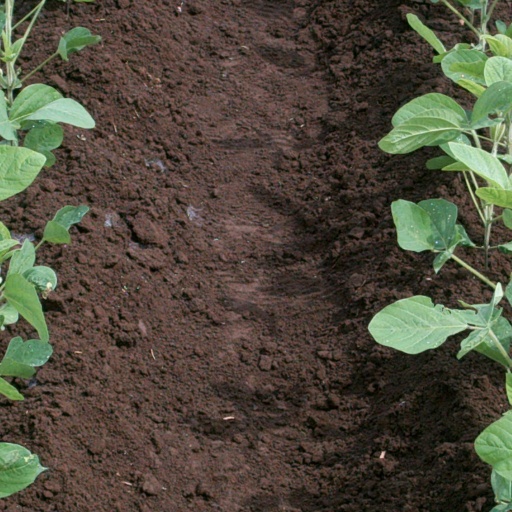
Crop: soybean